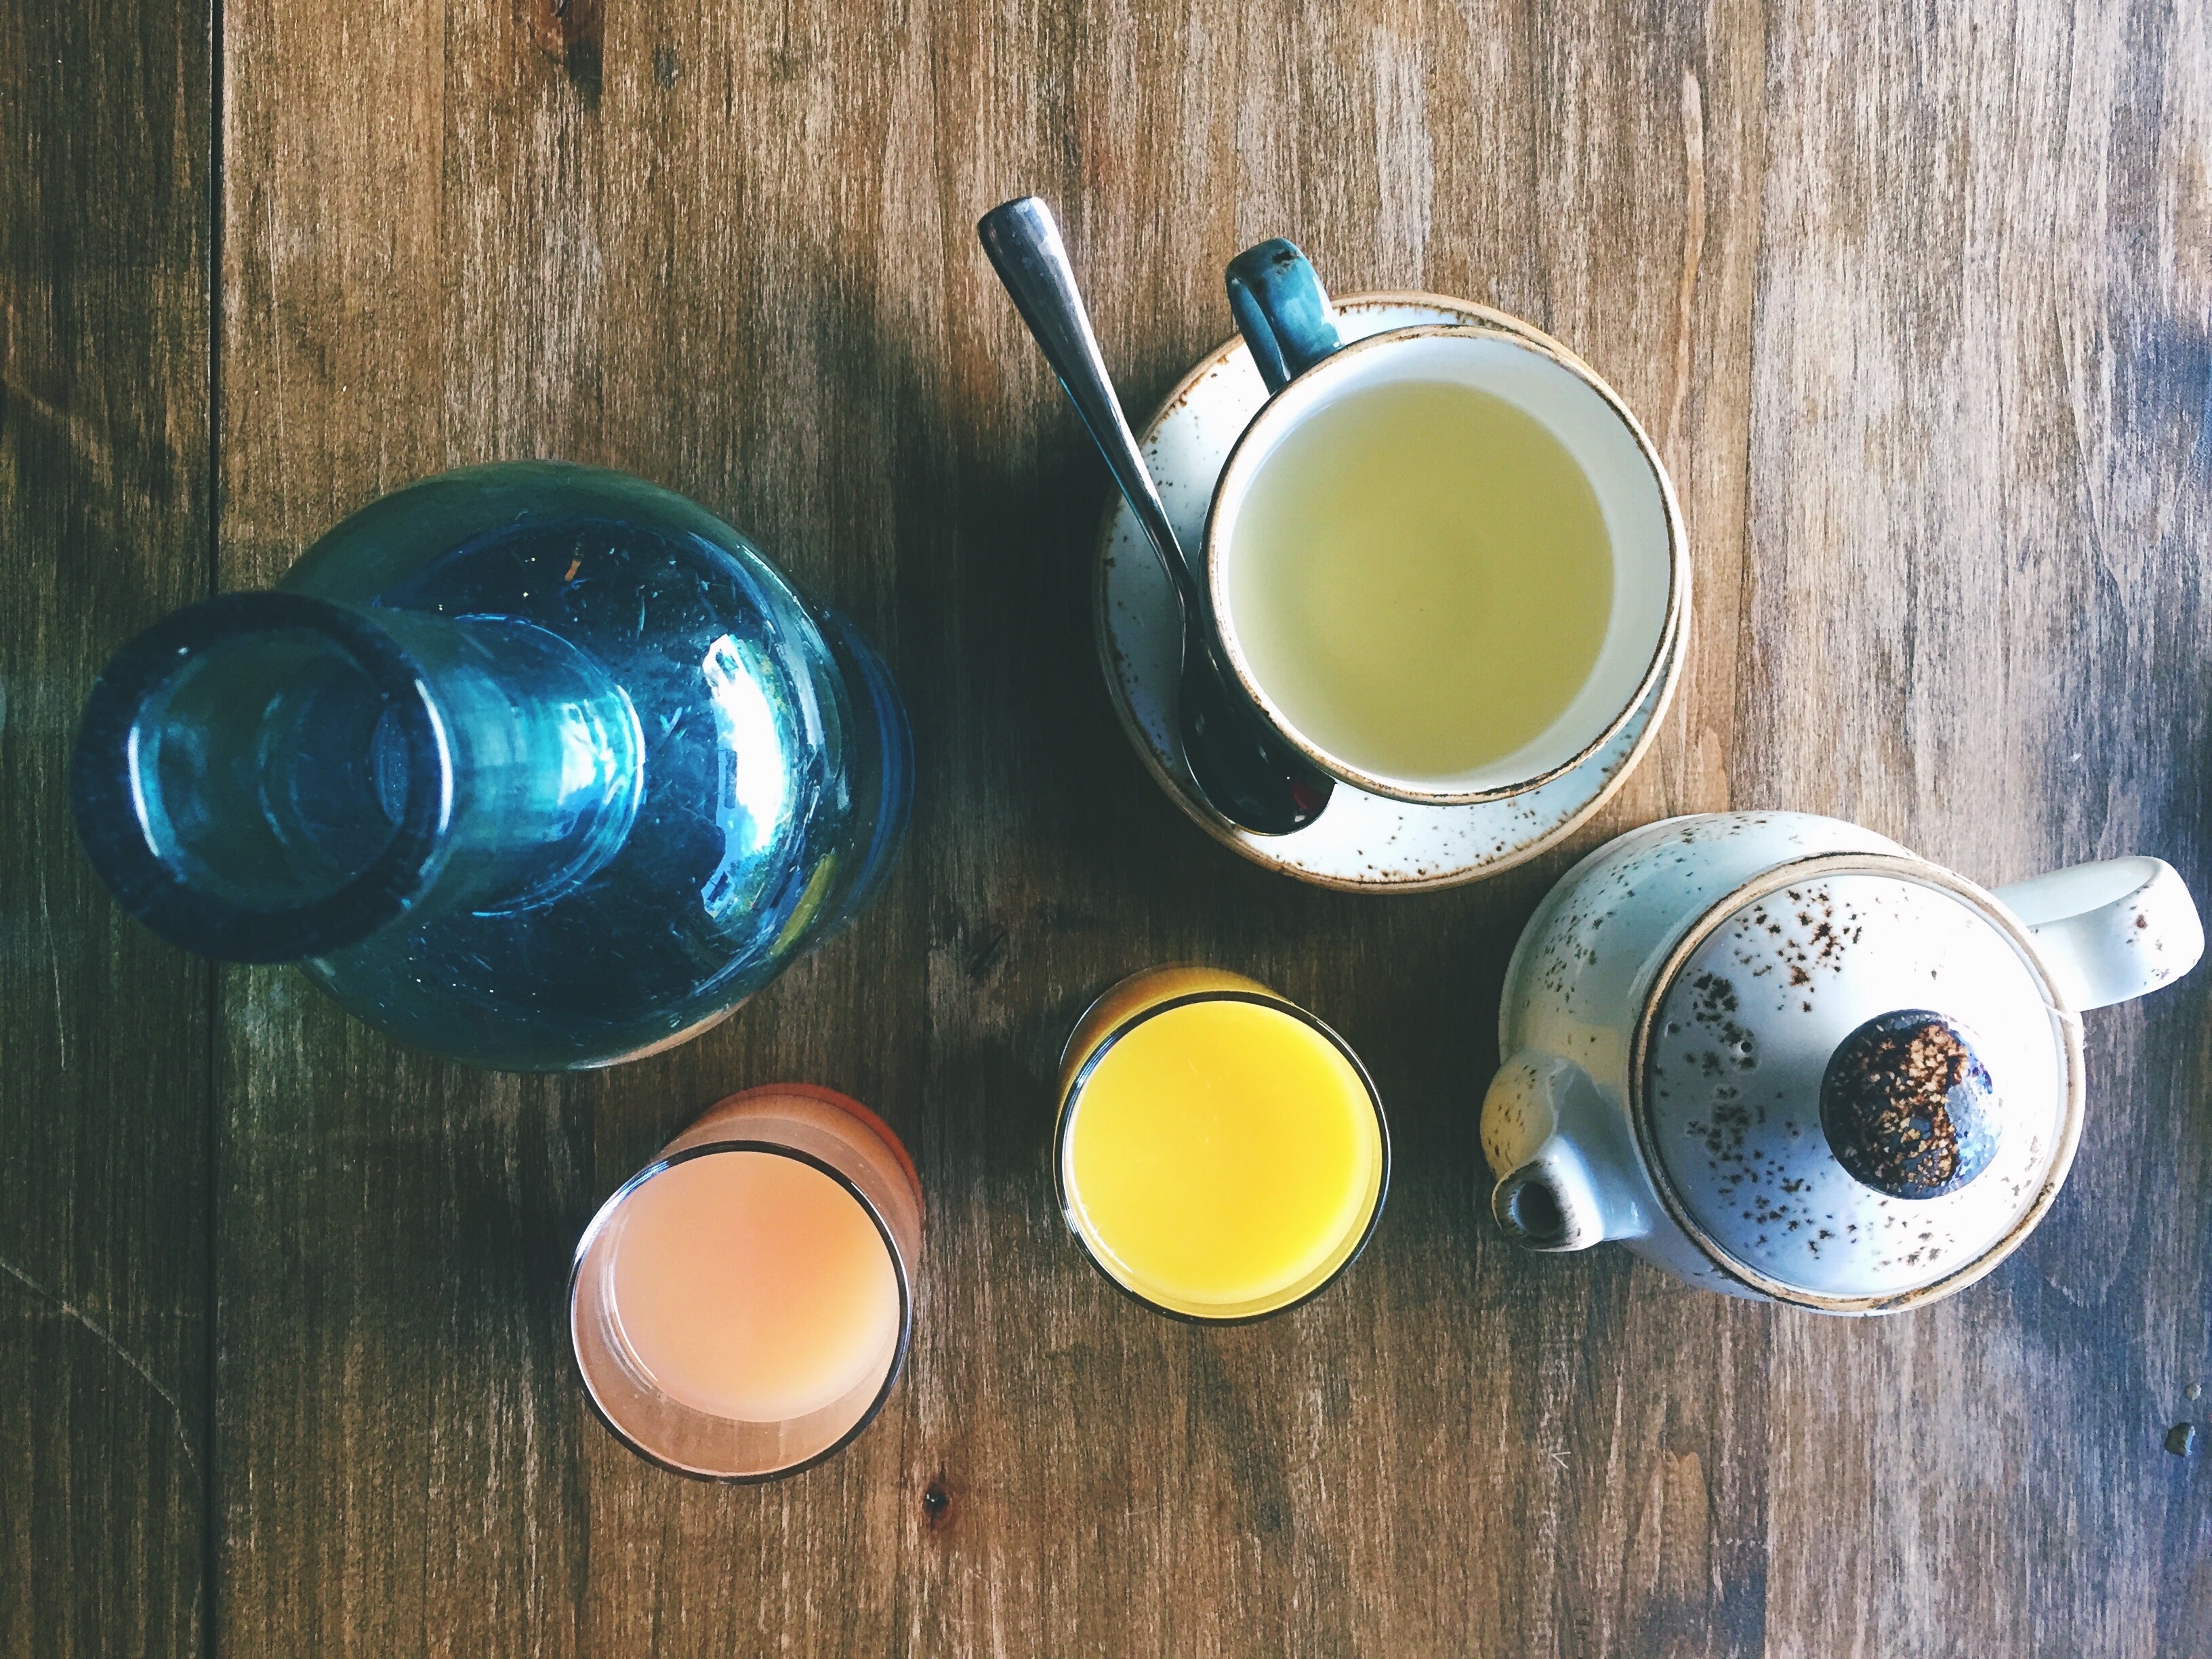
glass, green, color, drink, lighting, material, man made object